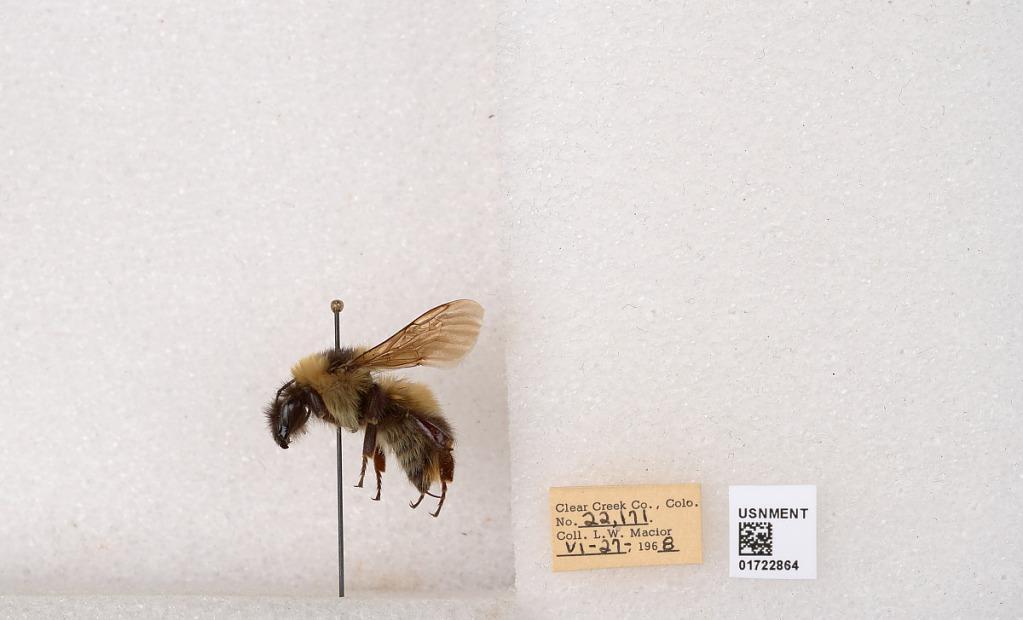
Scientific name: Bombus kirbyellus
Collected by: L. Macior
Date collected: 1968-6-27
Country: United States
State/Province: Colorado
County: Clear Creek
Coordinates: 39.6891, -105.644